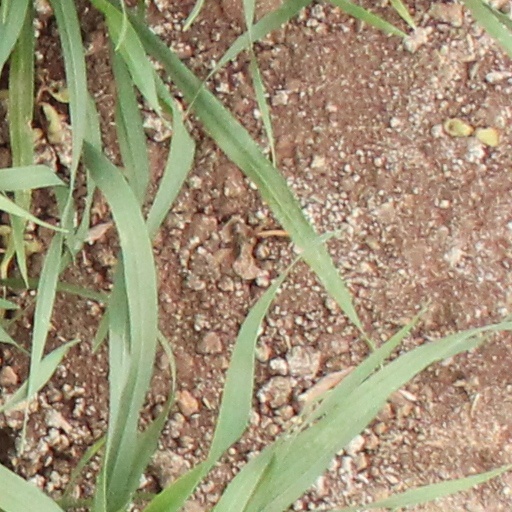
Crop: wheat